Eliminate Down

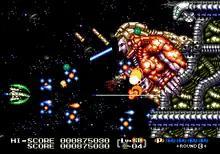
The player fights one of many minibosses in Stage 3.

Reminiscent of "Hellfire", the Steel Pyron has three firing directional weapons all ready at the player's disposal: a forward firing blaster, a rear laser attack and diagonal, four-way firing bombs. The forward firing attack also has the Super Crash Shot, a small white straight-firing rocket, that with upgrades changes into a long white laser beam that can fire through foreground objects. Unlike "Hellfire" however, the game has no checkpoint system, though the game makes players restart a level once they lose all of their lives. Extends are set at every 100,000 points.